Dendrosenecio

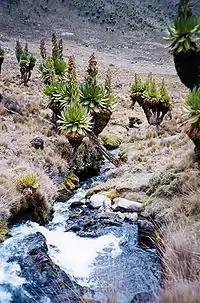
"Dendrosenecio keniodendron" on Mount Kenya

Given the name Afroalpine region by Hauman in 1955. There is a sharp boundary at 3,400 meters (3,000 meters on the north side) that separates the forest from the lower alpine zone, the environment is a moorland (low growing vegetation on acidic soils) and it is here that the "Dendrosenecio" start to grow among the mountain tussocks and sedges. "D. keniensis" grows in this region on Mount Kenya. A variety or subspecies of "D. johnstonii" live within this altitude range on all three of the tallest mountains.